LaGuardia Airport subway extension

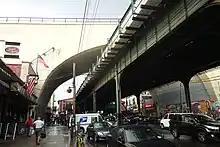
One proposal would continue up 31st Street from the current terminus at Astoria–Ditmars Boulevard.

Extending from Astoria–Ditmars Boulevard, the subway extension would proceed up 31st Street to 19th Avenue, then turn right. The elevated line would continue along 19th Avenue to the airport, stopping at Terminals B and C.